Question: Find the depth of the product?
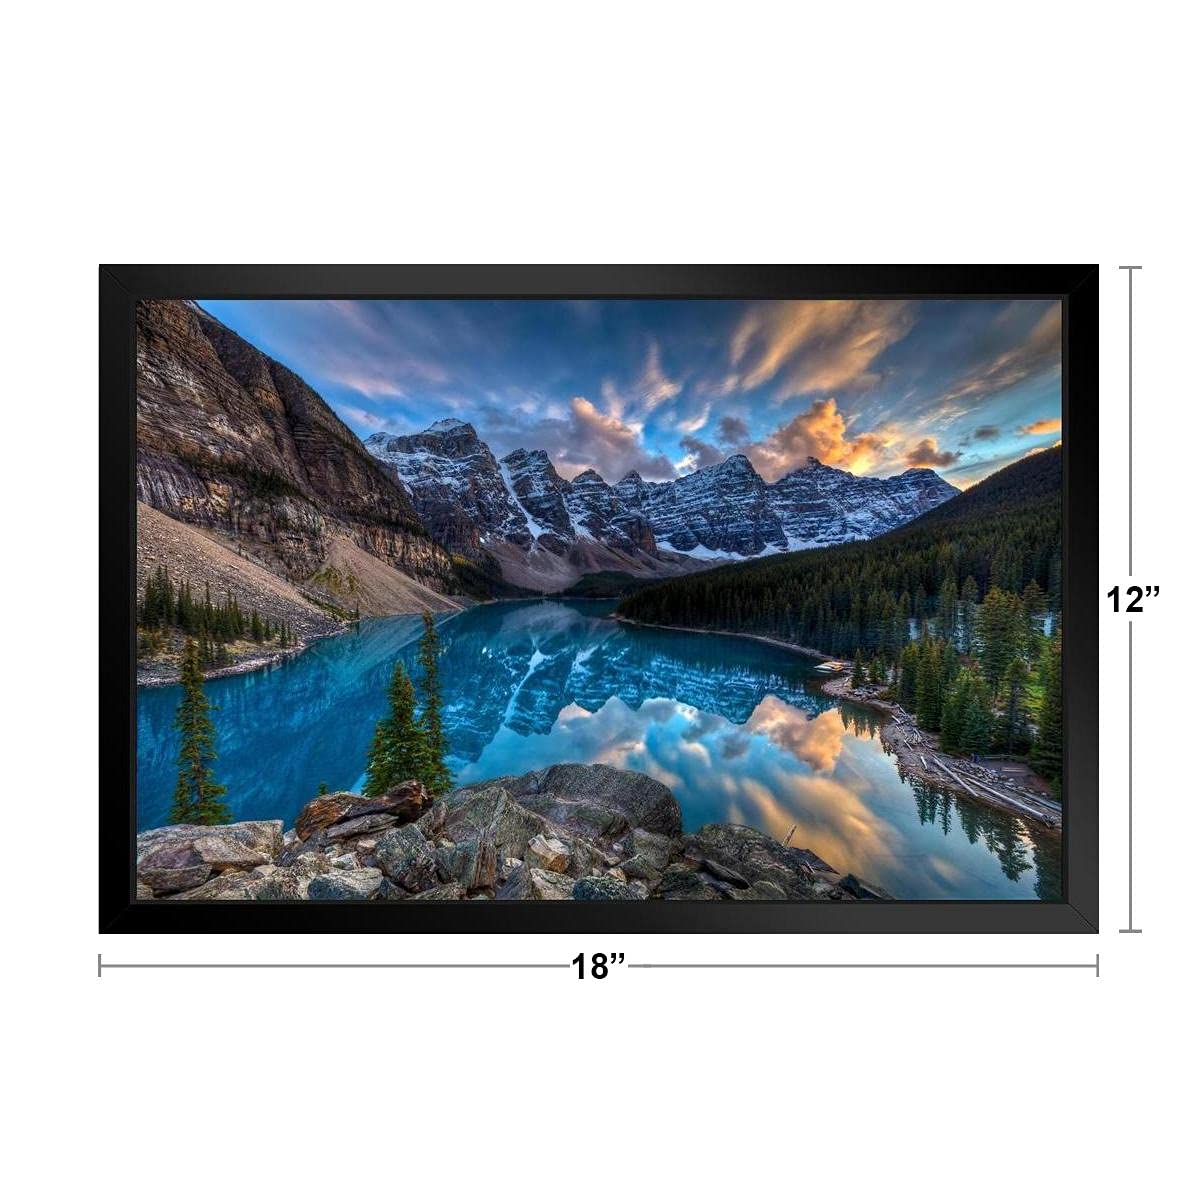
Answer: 18.0 inch